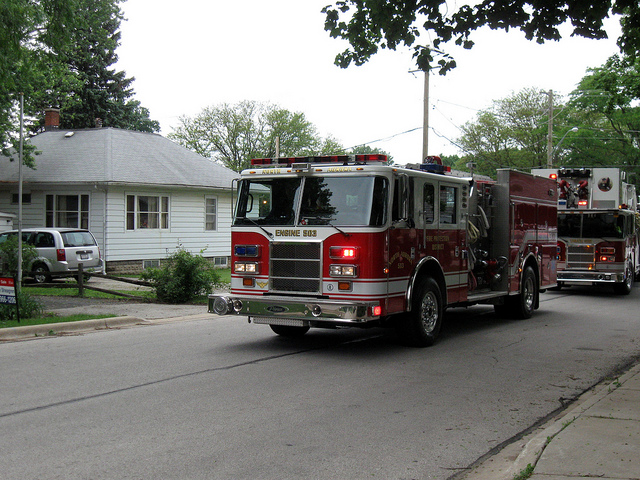
A fire truck being followed by another fire truck while driving past a house.